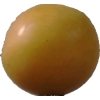
Label: cherry_wax